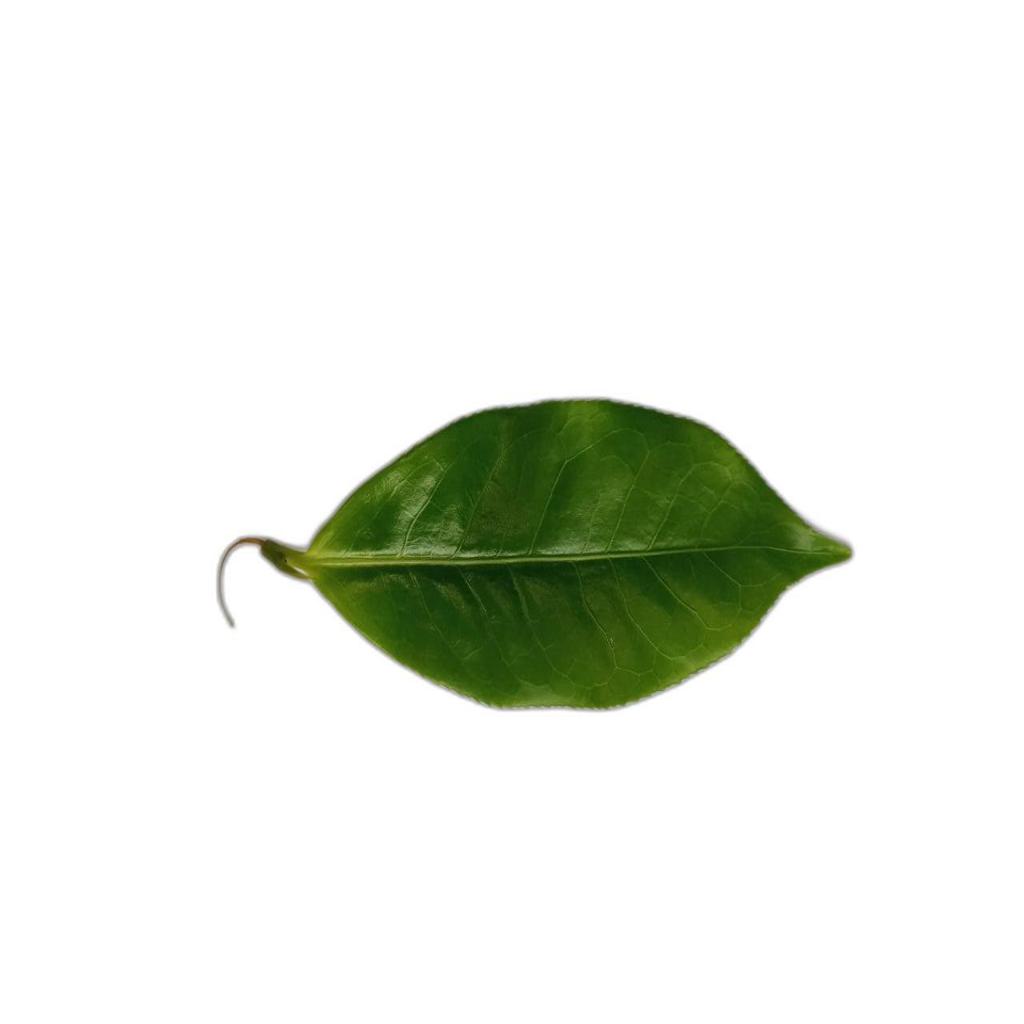
Label: Healthy